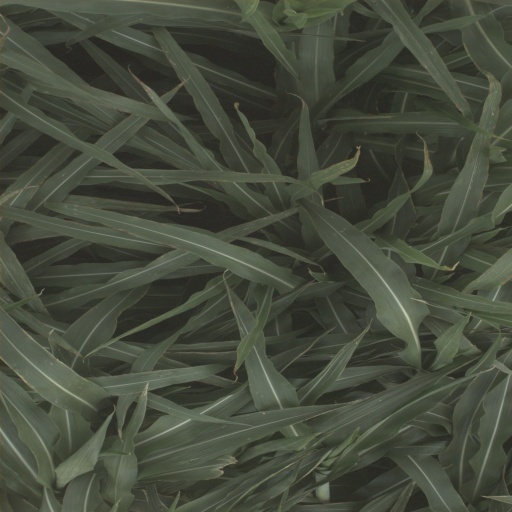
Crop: sorghum